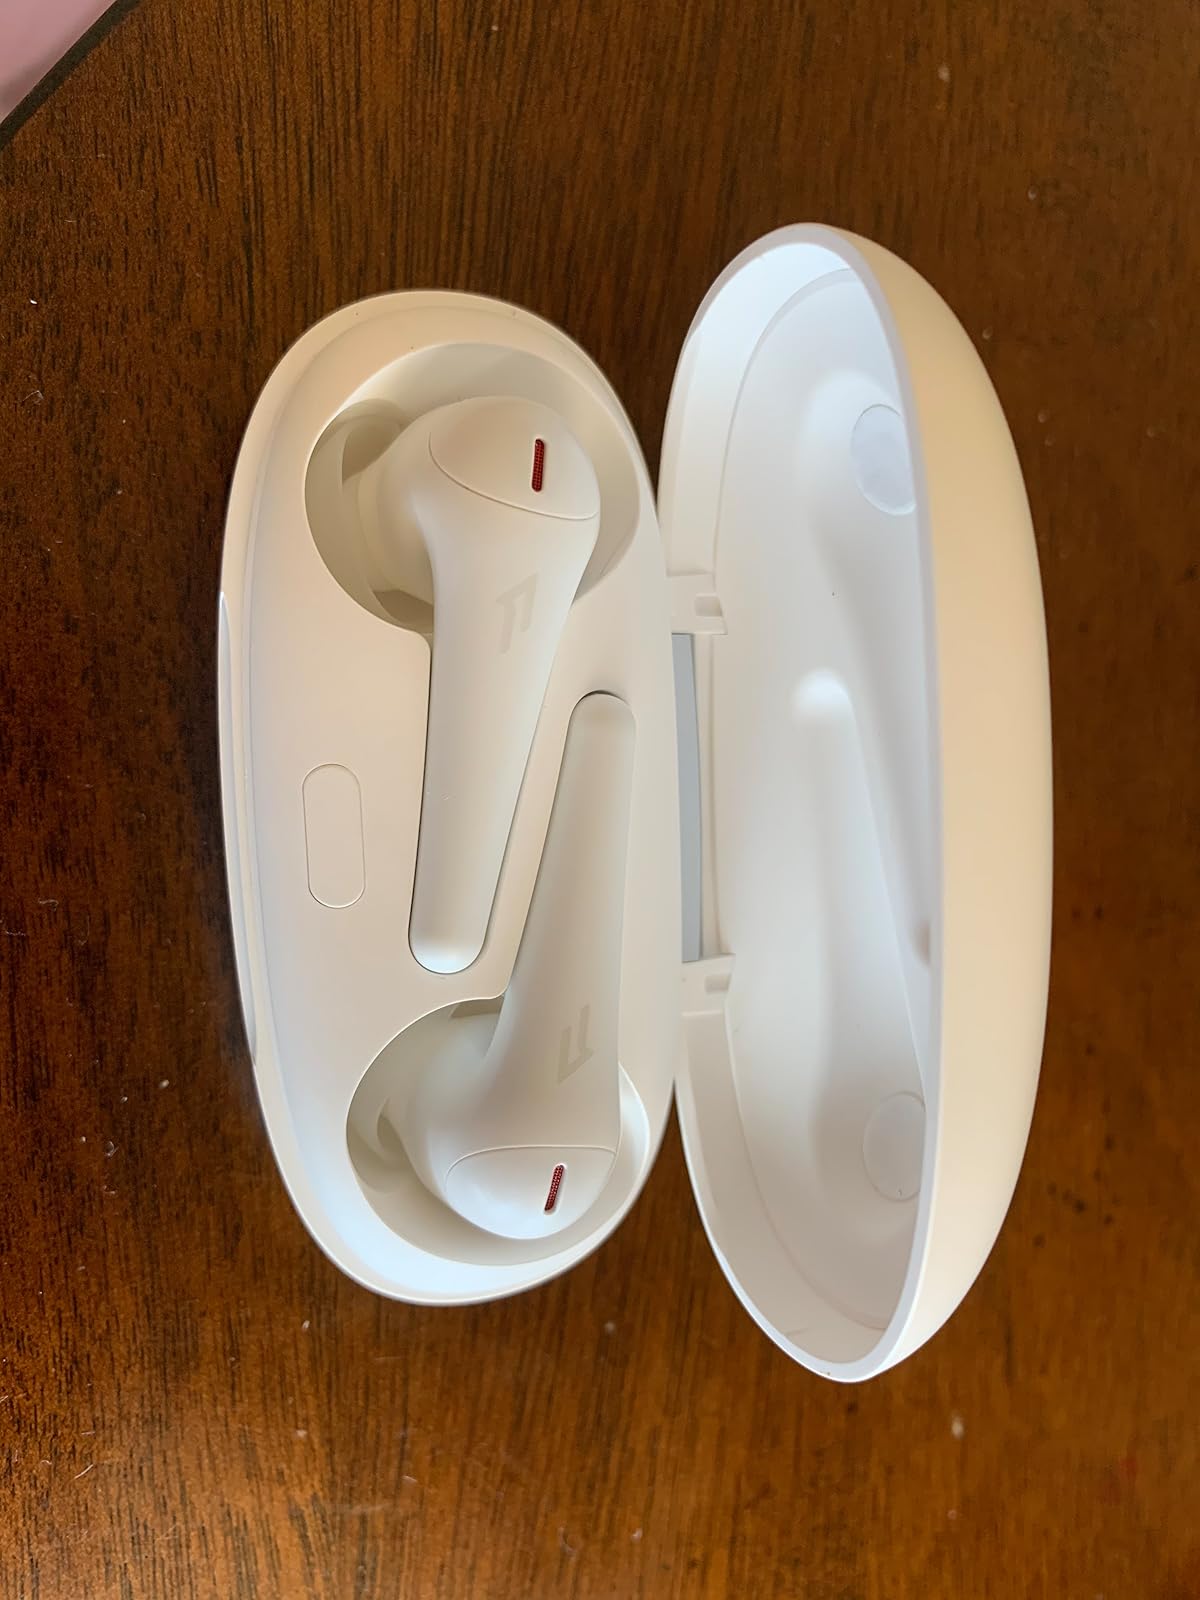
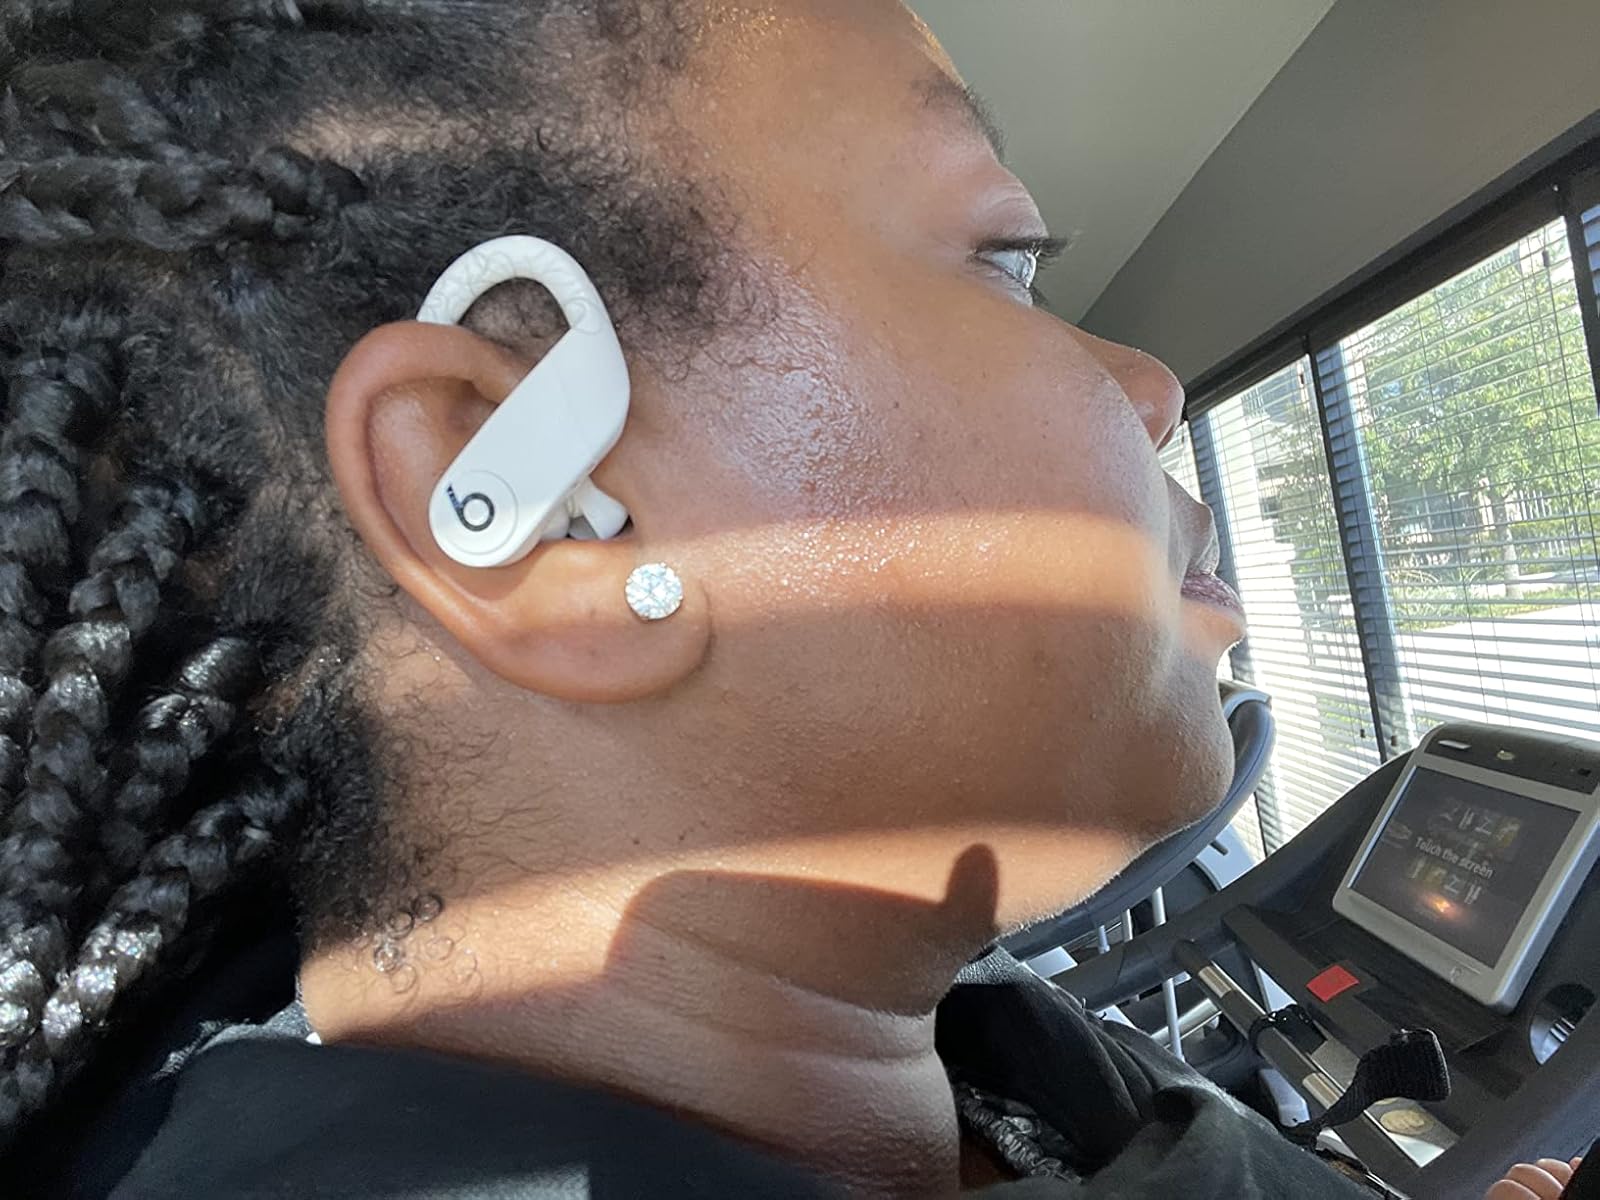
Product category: earbuds
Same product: no